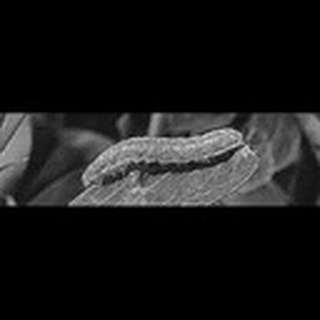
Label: cotton_army_worm